Home Army

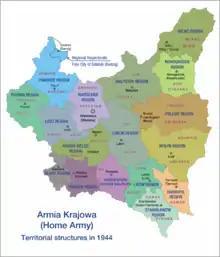
Regional organization, 1944

Home Army Headquarters was divided into five sections, two bureaus and several other specialized units: